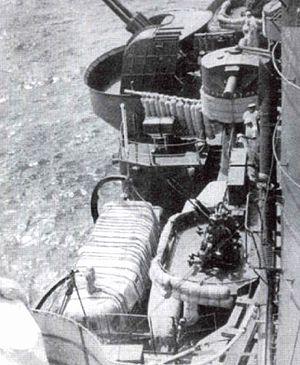
Le canon automatique de 25 mm Type 96 était un canon automatique utilisé par la Marine impériale japonaise pendant la Seconde Guerre mondiale.